George Goldie (architect)

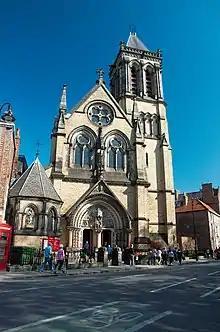
York Oratory

George Goldie (9 June 1828 – 1 March 1887) was an English ecclesiastical architect who specialised in Roman Catholic churches.